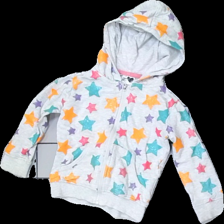
View: front
Type: Hoodie
Category: Children
Brand: Not in the list
Brand text on label: sweet heart
Colors: Grey, Orange, Pink, Multicolor
Material: 100% Cotton
Pattern: Other
Cut: Regular
Size: 98
Season: All
Stains: Major
Damage: stain
Damage location: bottom left
Damage 2: stain
Damage 2 location: bottom right
Price range: <50
Recommended usage: Export
Description: grey hoodie with pattern and zipper